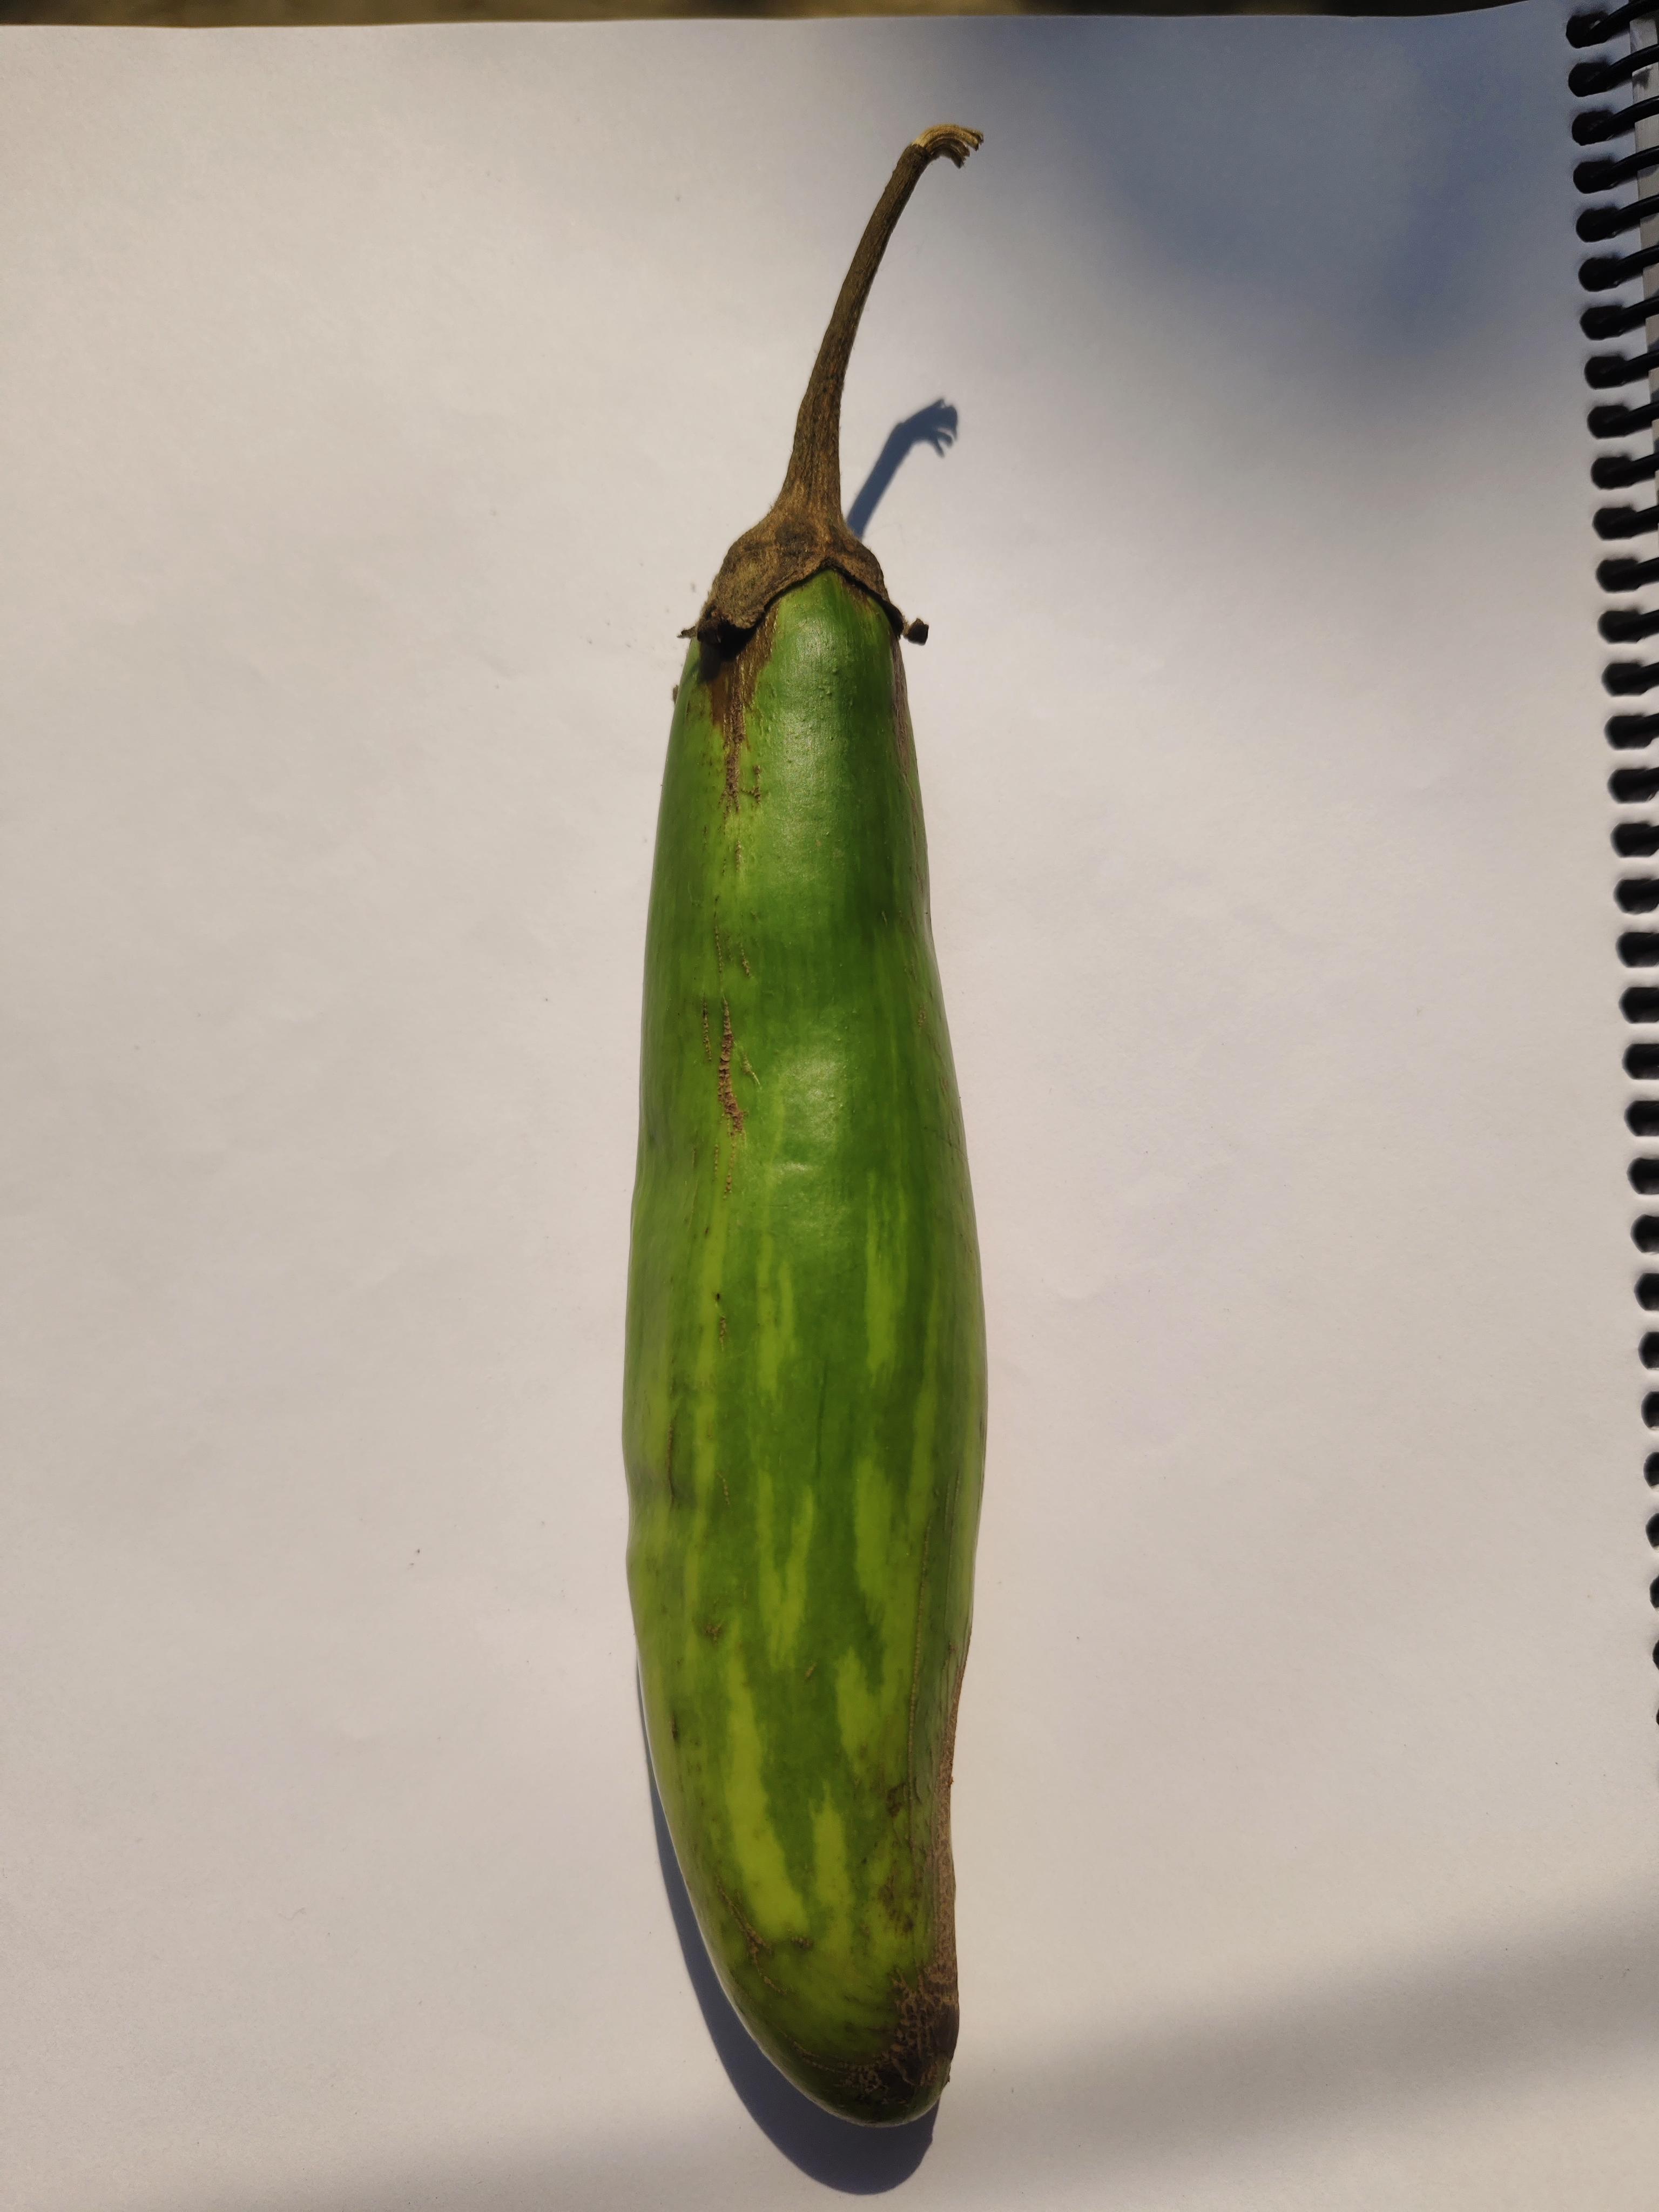
Label: Brinjal